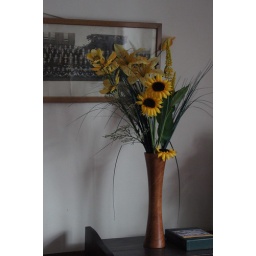
Some lovely yellow flowers in my Nanna's dining room.